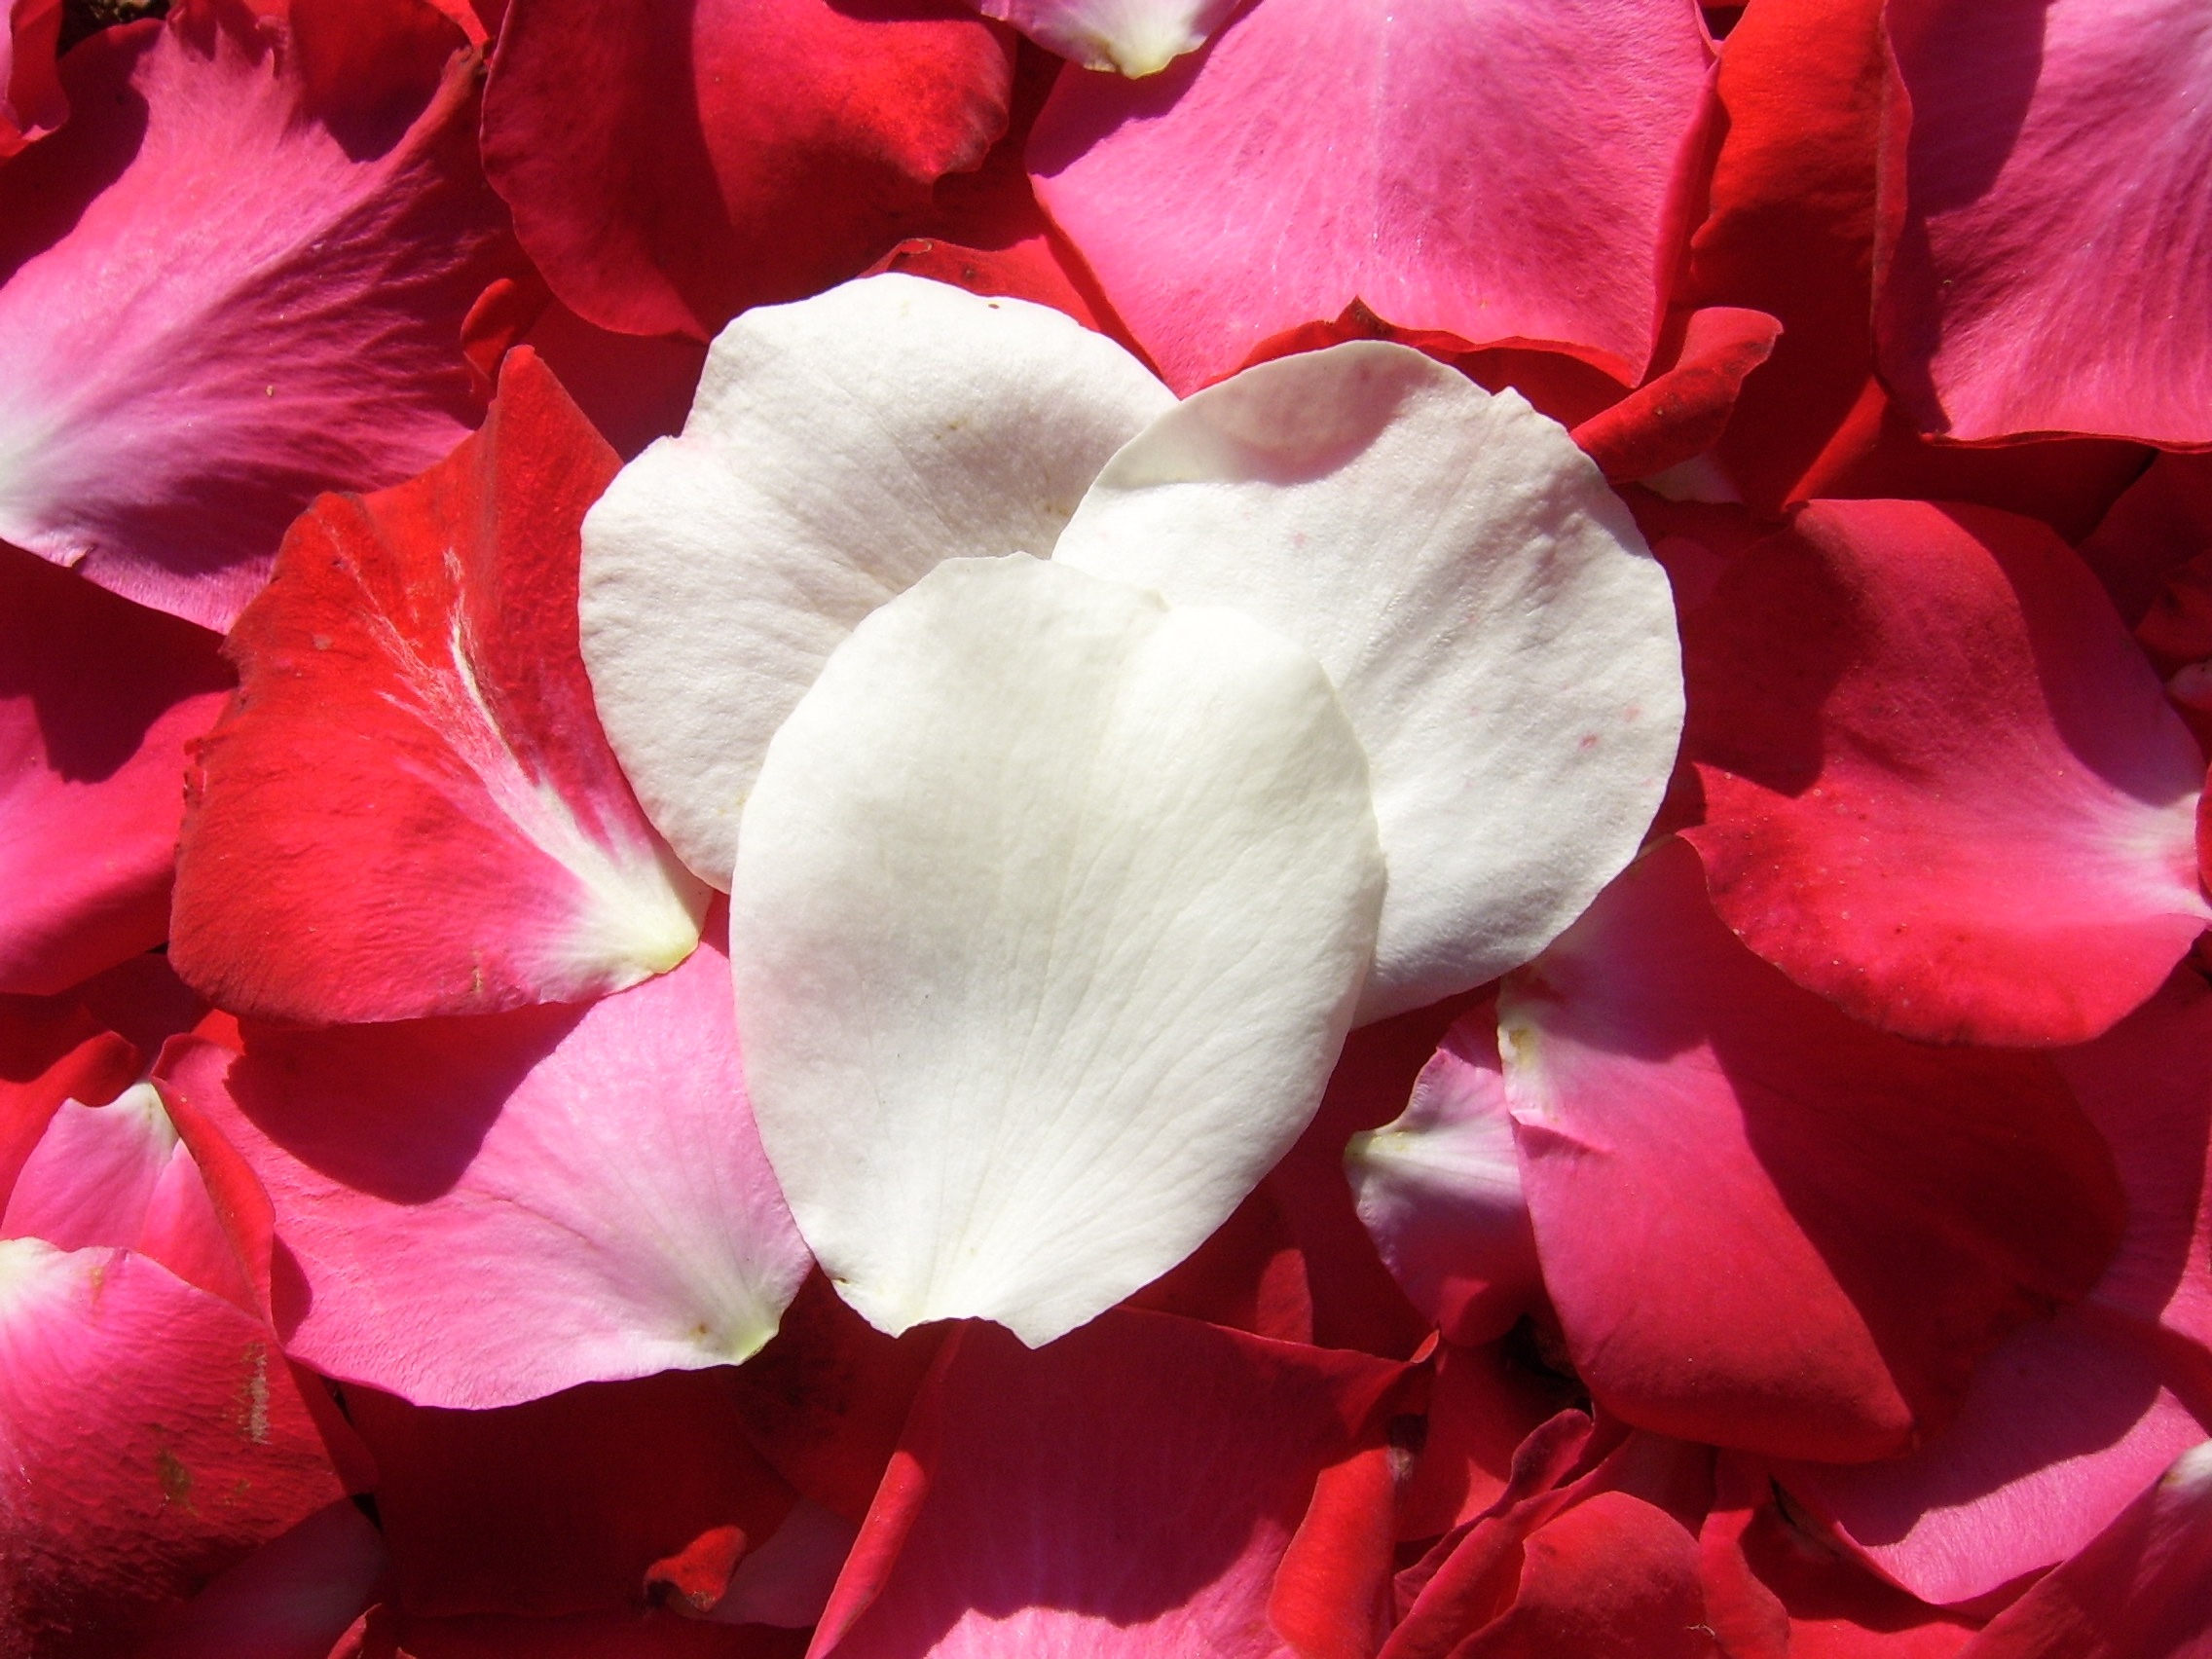
blossom, plant, flower, petal, bloom, floral, celebration, aroma, love, gift, rose, decoration, red, holiday, fresh, romance, romantic, garden, pink, wedding, marriage, flora, close up, luxury, petals, passion, elegant, anniversary, valentine, elegance, glamour, macro photography, flowering plant, land plant